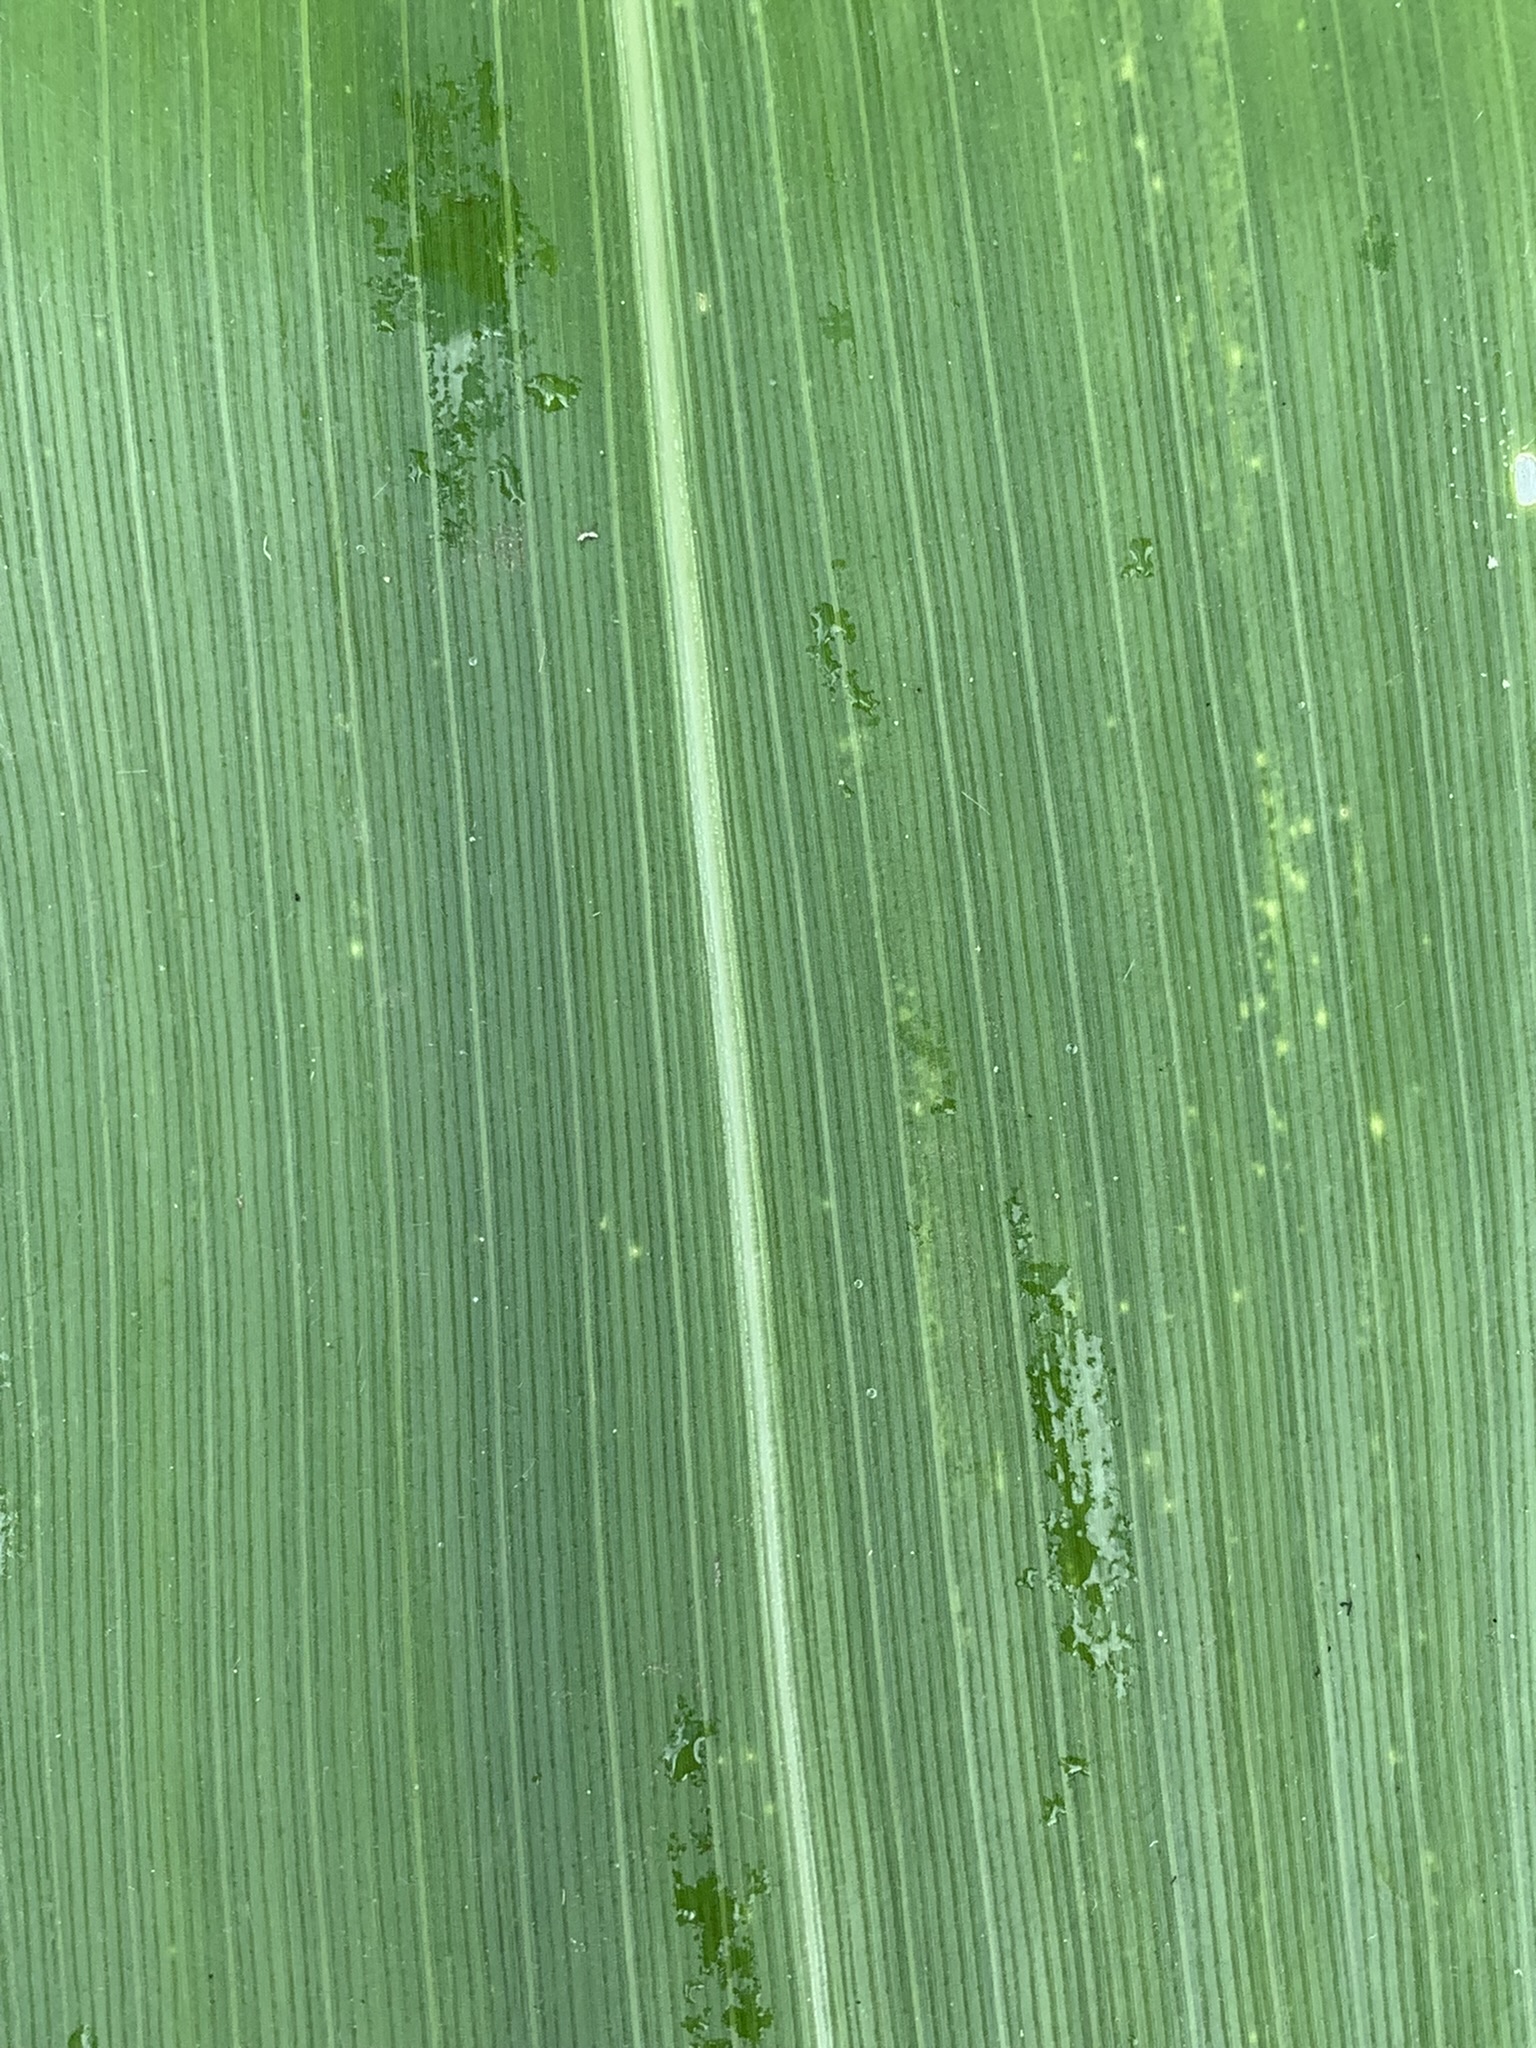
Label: Healthy